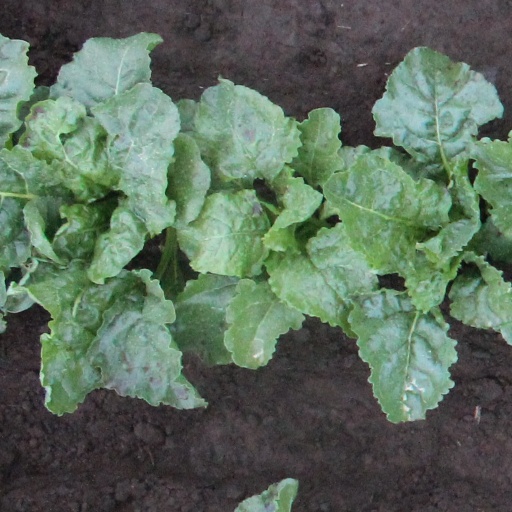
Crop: sugar beet